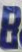
Number: 8